Princess Milica of Montenegro

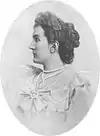

Princess Milica Petrović-Njegoš of Montenegro, also known as Grand Duchess Militza Nikolaevna of Russia, (14 July 1866 – 5 September 1951) was a Montenegrin princess. She was the second eldest daughter of King Nicholas I Petrović-Njegoš of Montenegro and his wife, Queen Milena. Milica was the wife of Grand Duke Peter Nikolaevich of Russia, the younger brother of Grand Duke Nicholas Nikolaevich of Russia, whose wife was Milica's sister, Princess Anastasia of Montenegro.